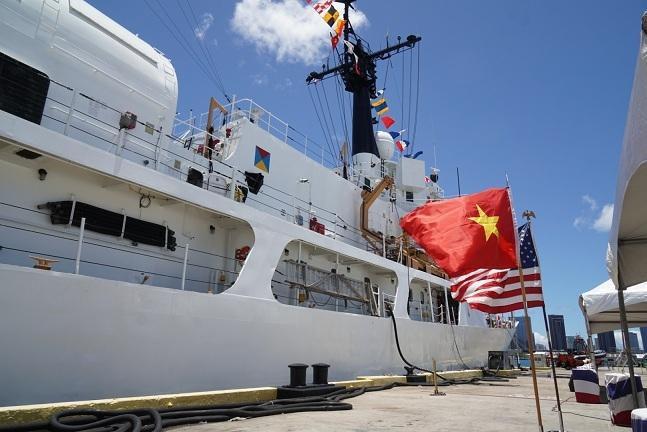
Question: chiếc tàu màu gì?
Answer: chiếc tàu màu trắng